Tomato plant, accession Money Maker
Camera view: vertical (180 deg); turntable rotation: 60 degrees
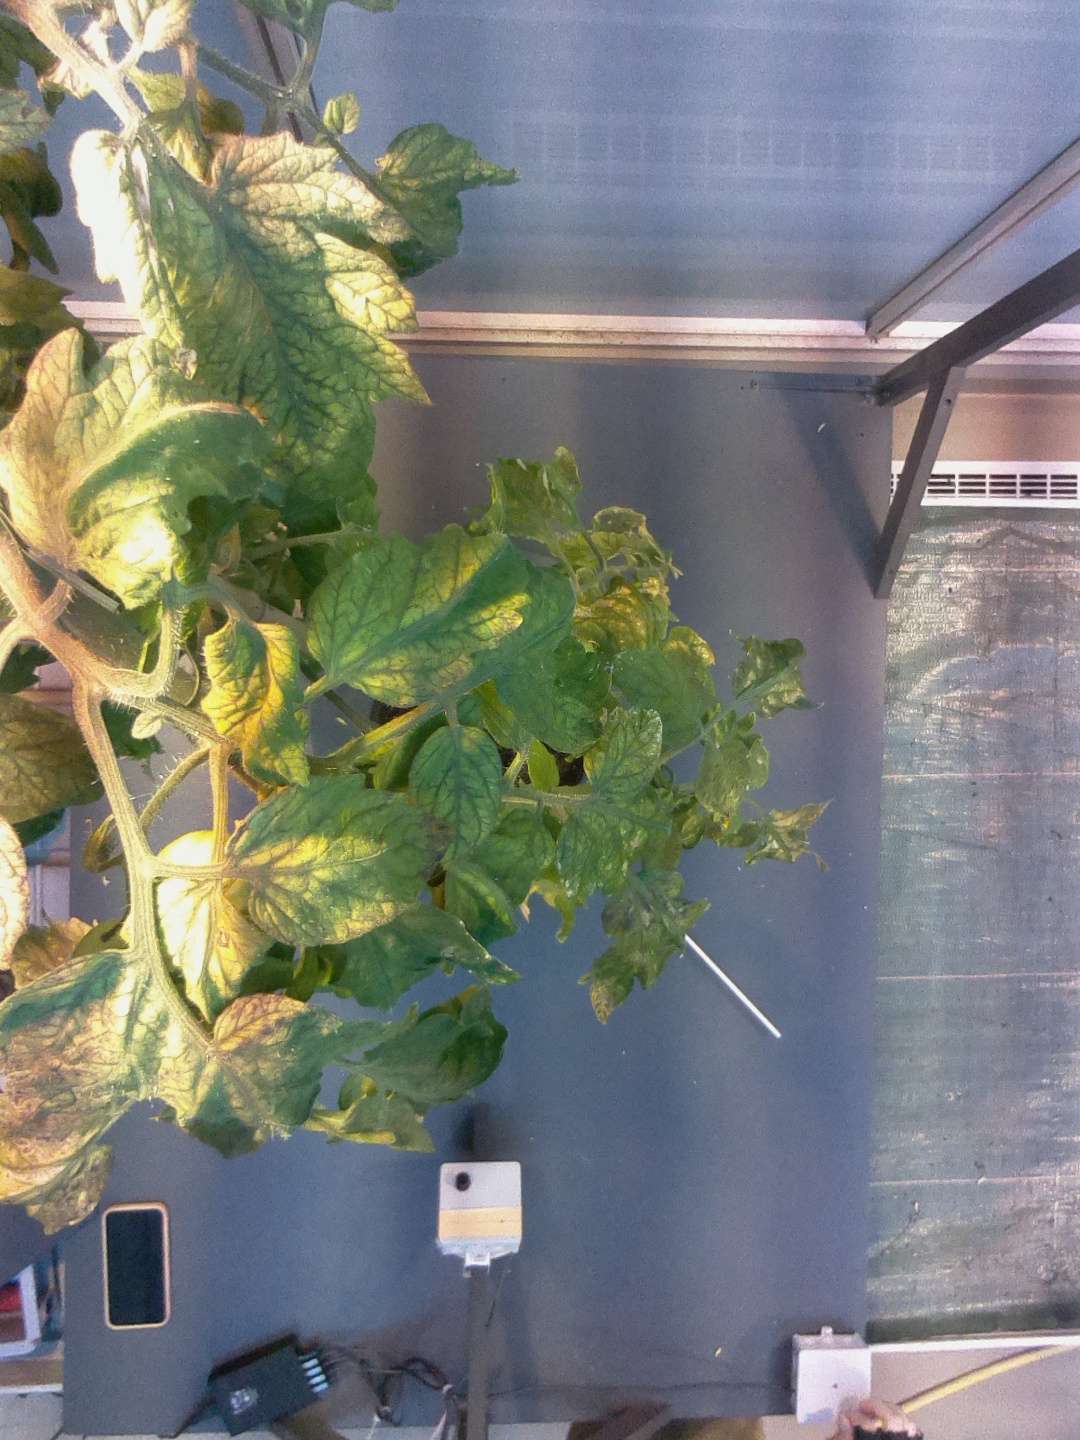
BBCH growth stage 80: fruits start showing typical ripe color (orange -> red)